Ancula gibbosa

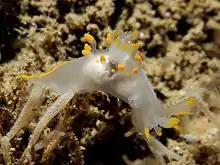
The nudibranch "Ancula gibbosa", Rathlin Island, Northern Ireland.

"Ancula gibbosa" feeds on Ectoprocta. It has been reported to possibly feed on a variety of sessile organisms, but these are just the substratum to which the ectoprocts are attached.